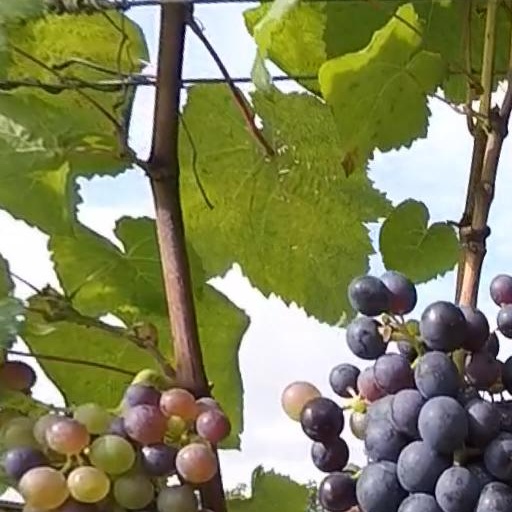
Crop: grape